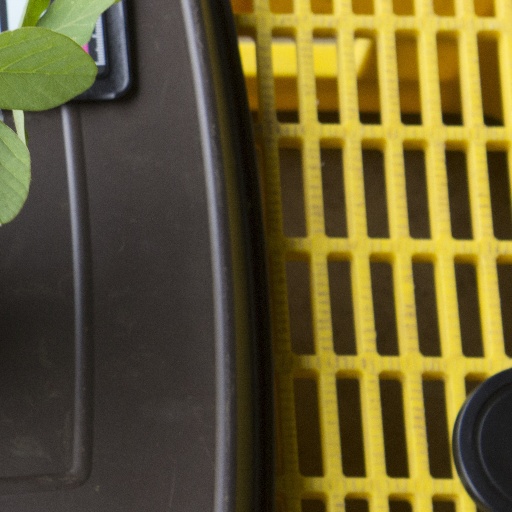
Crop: soybean